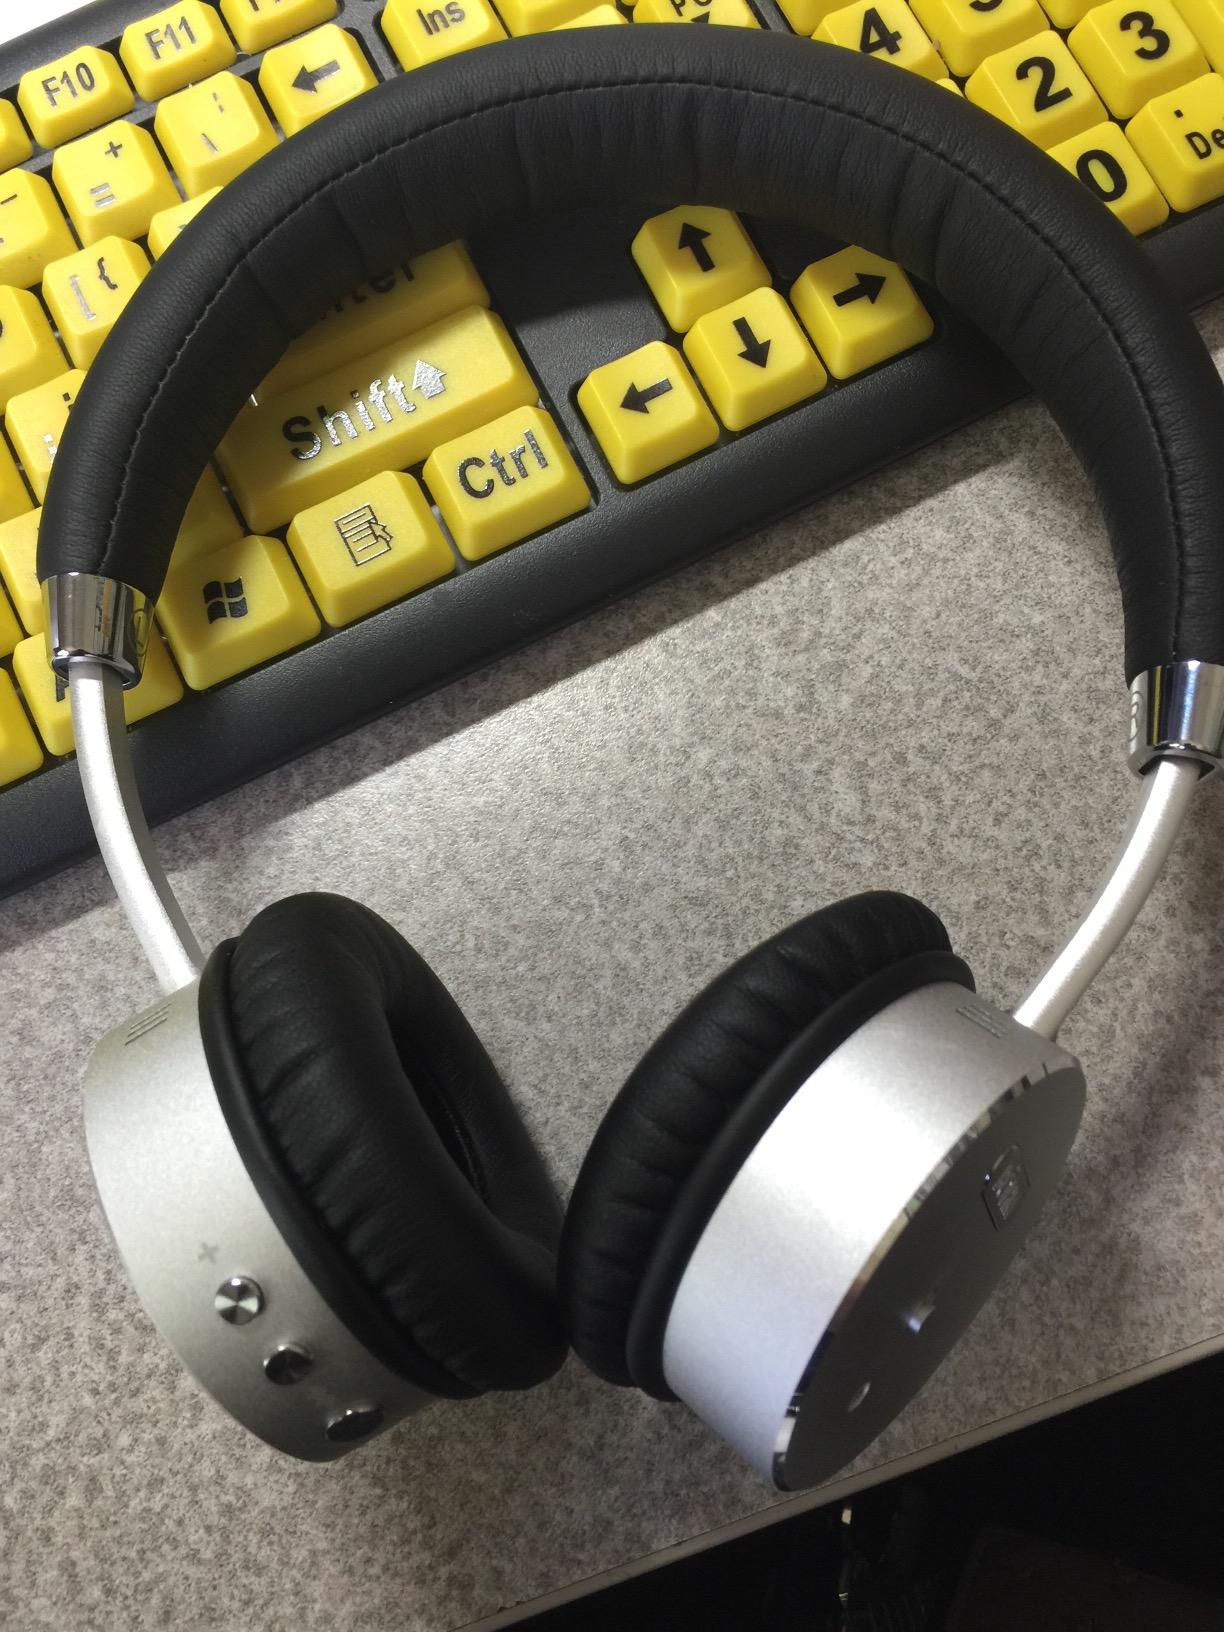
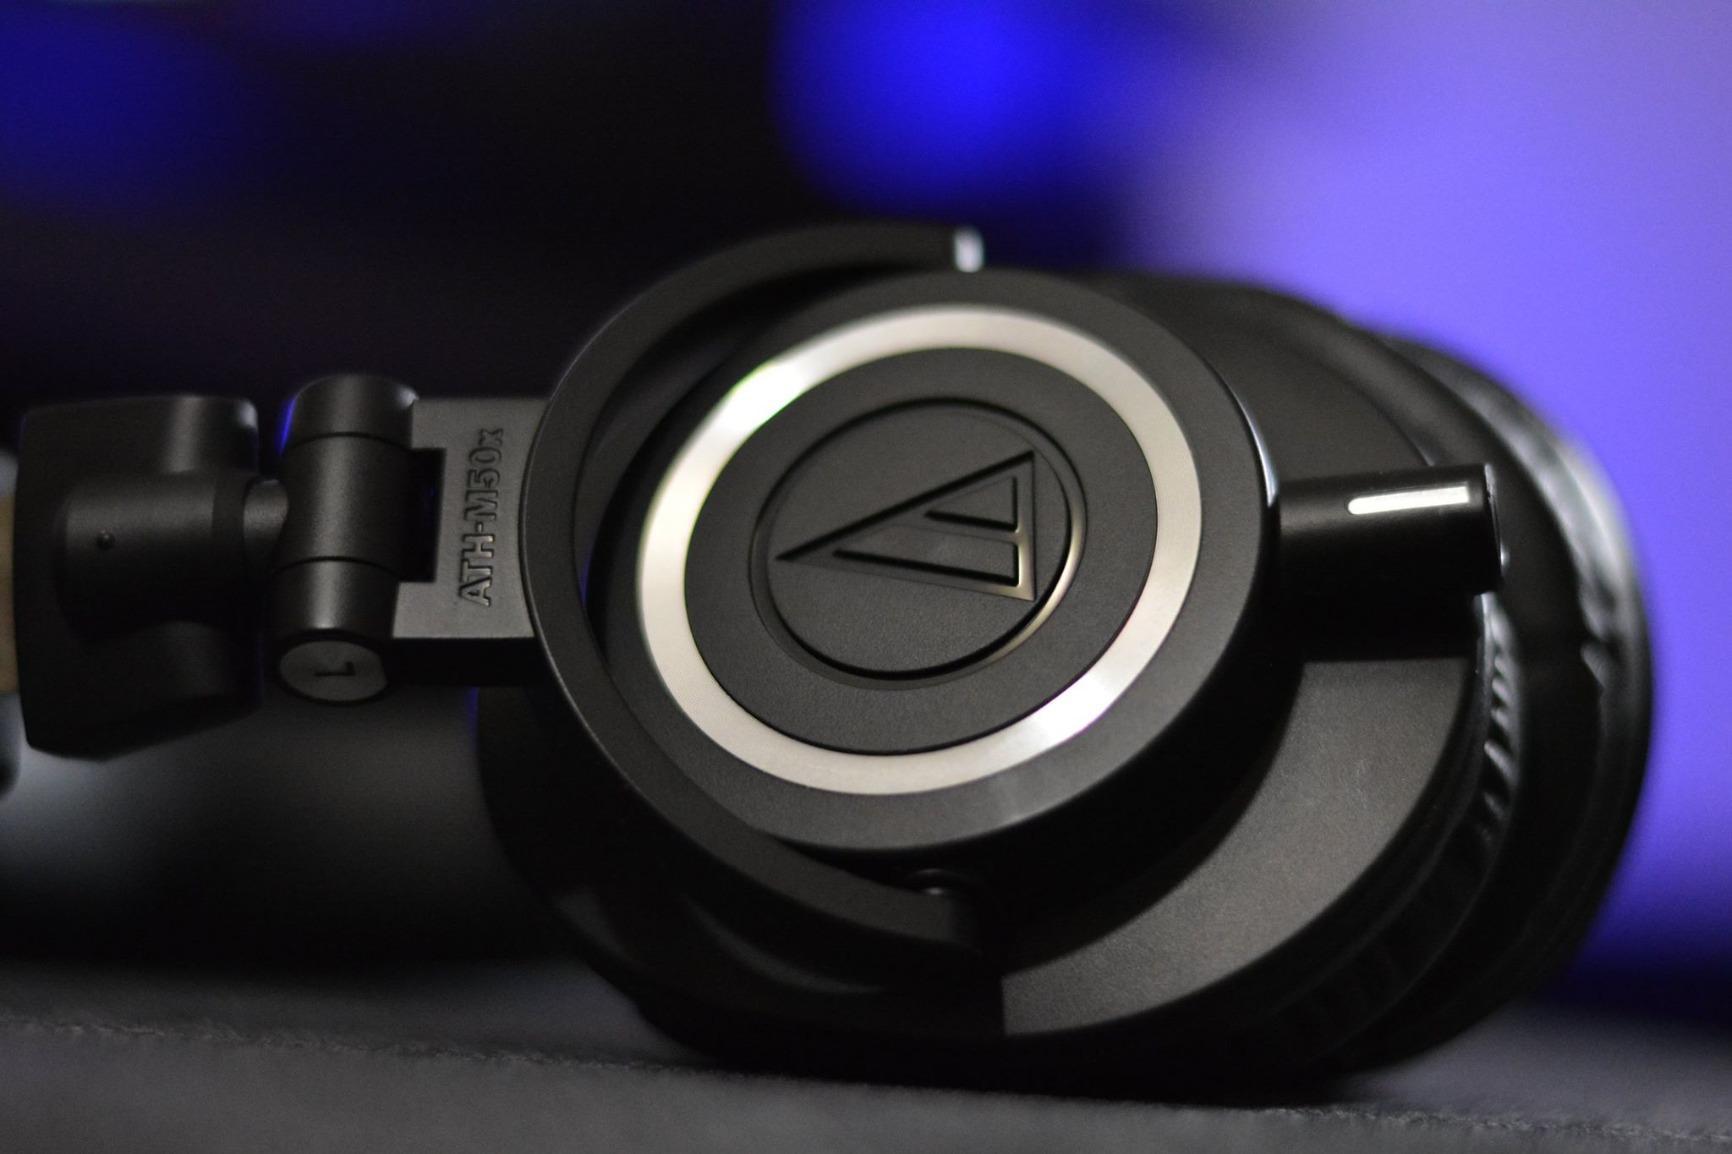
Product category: headphones
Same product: no